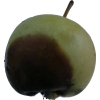
Label: Apple 12